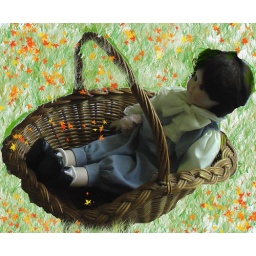
Georgie relaxing in a grass field